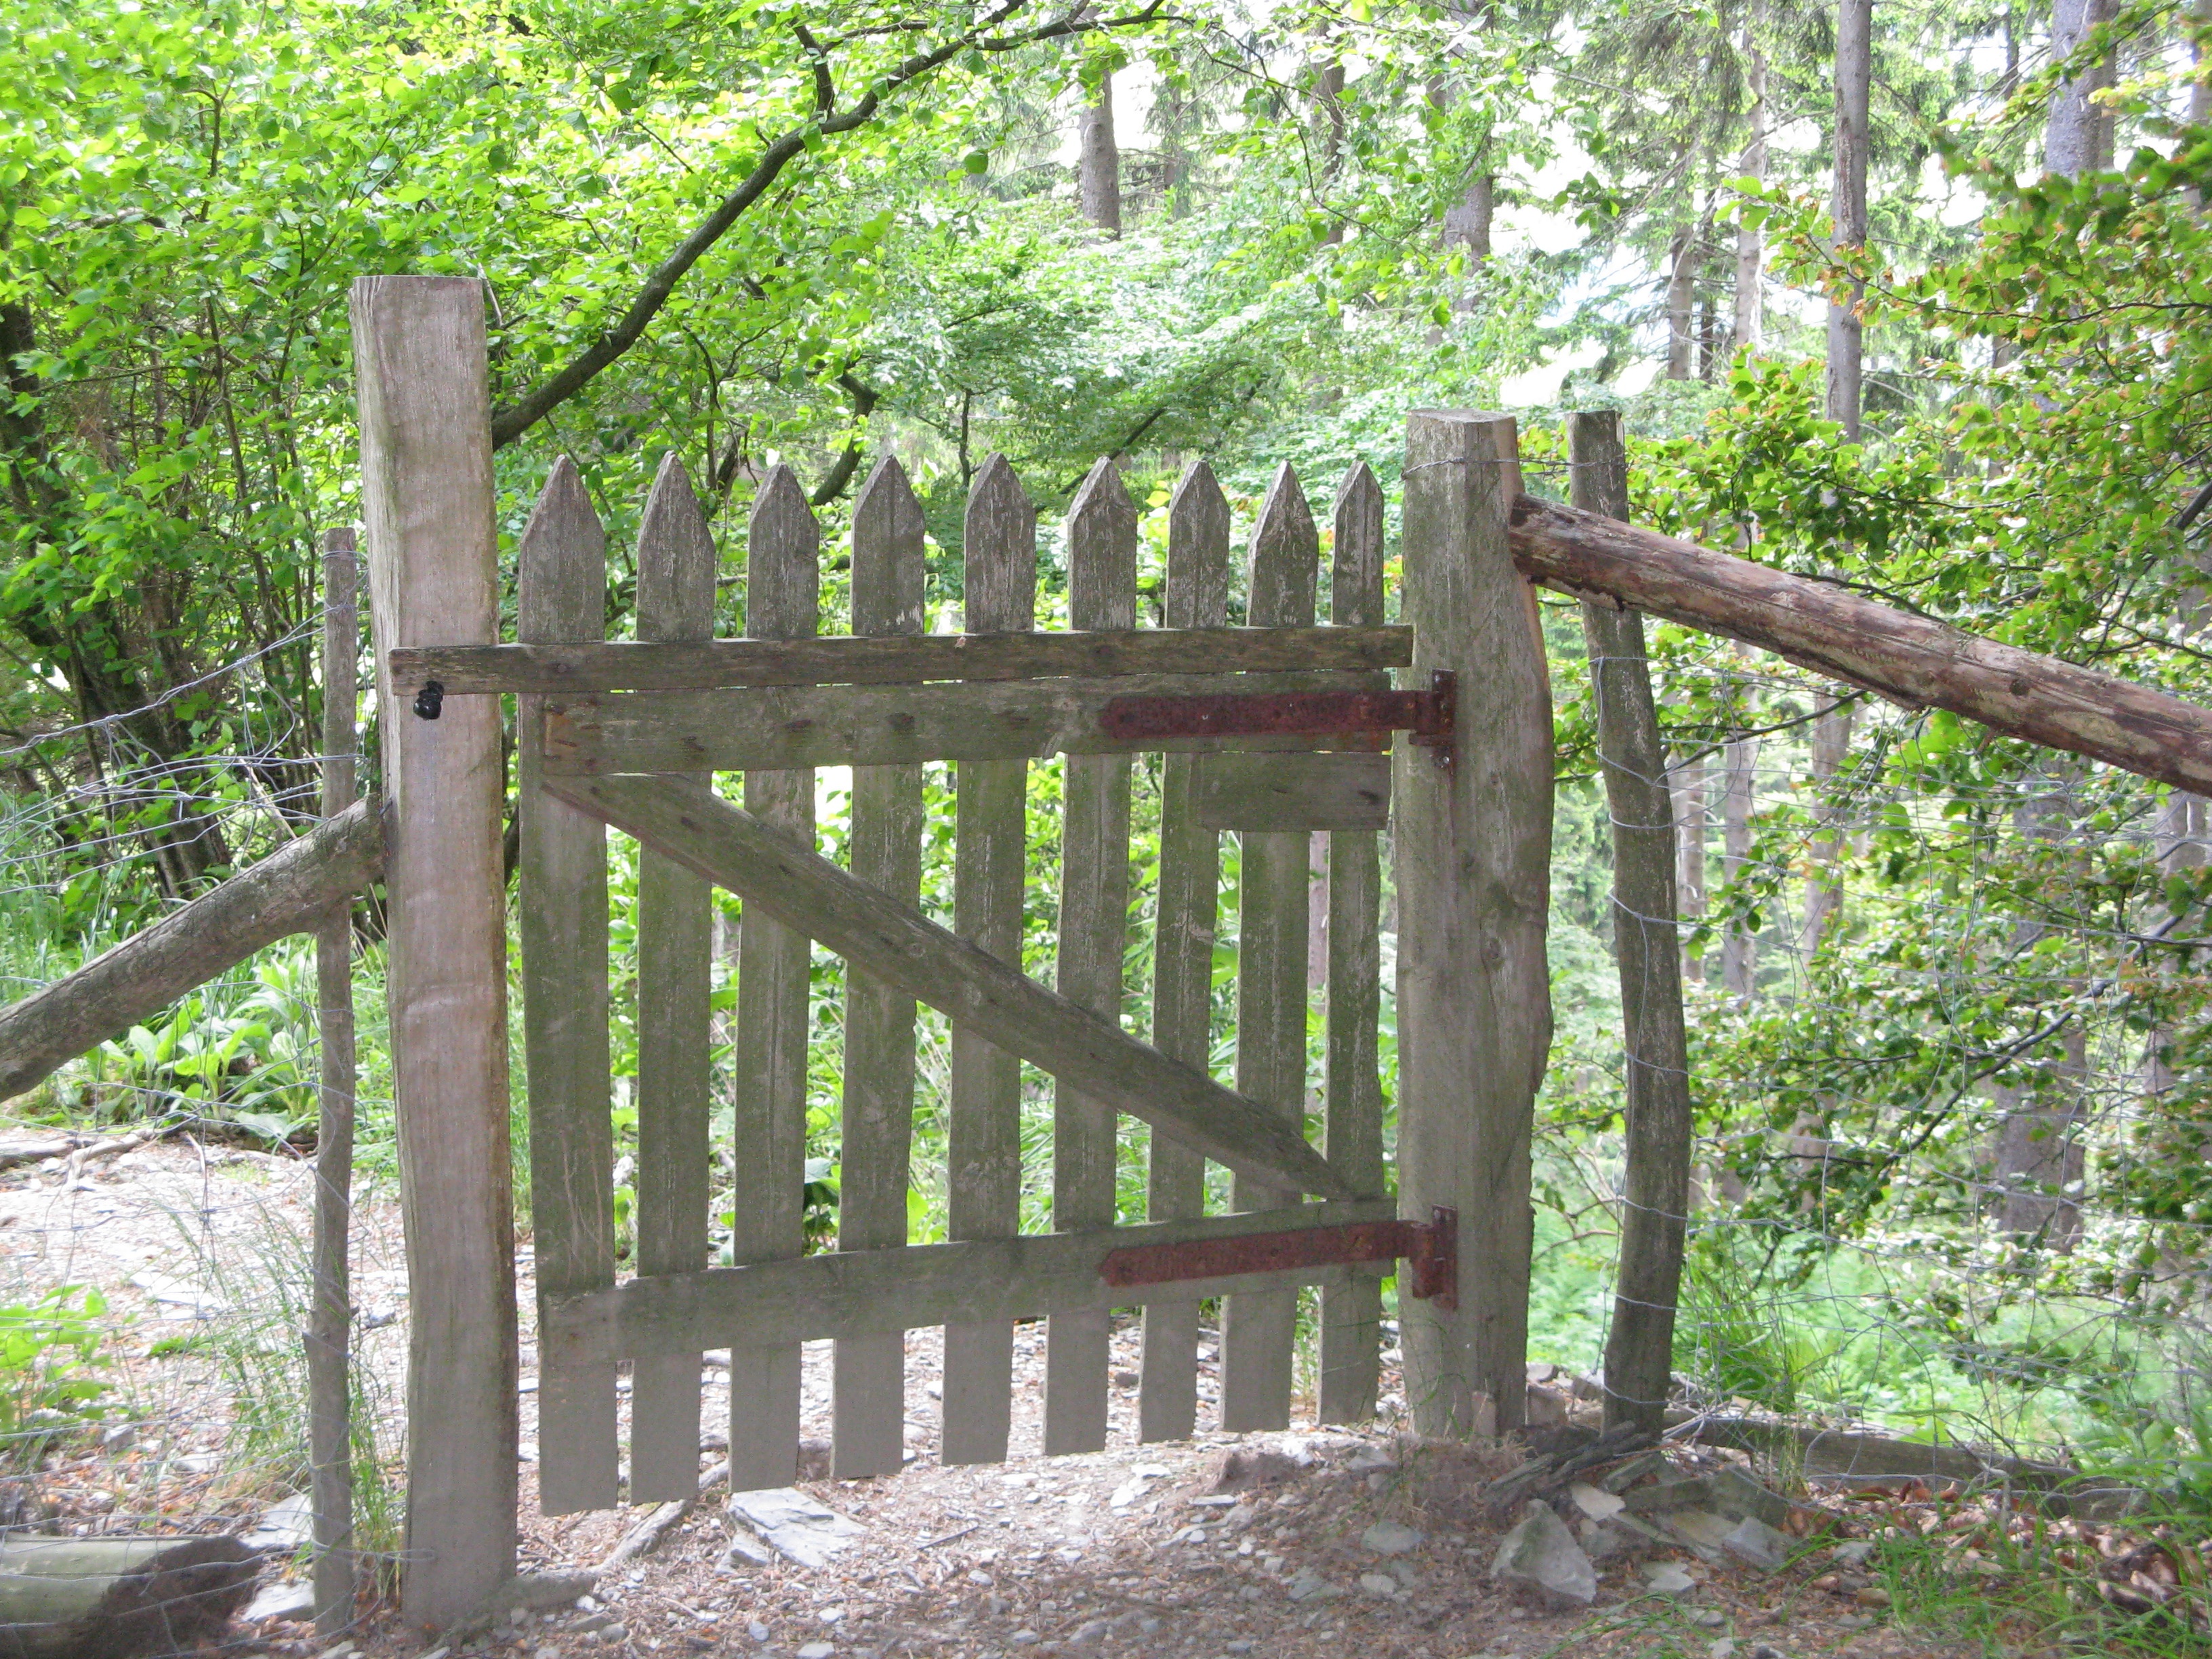
nature, forest, fence, wood, wire, green, gate, door, picket fence, trees, outdoor structure, home fencing, split rail fence